Ojukokoro

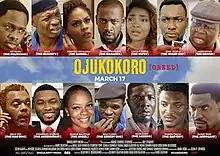

Ojukokoro: Greed, also known simply as Ojukokoro, is a 2016 Nigerian crime-heist comedy film starring an ensemble cast, which consists of Wale Ojo, Tope Tedela, Charles Etubiebi, Seun Ajayi, Shawn Faqua, Ali Nuhu, Somkele Iyamah, Emmanuel Ikubese and Afeez Oyetoro. It was written and directed by Dare Olaitan and produced by Olufemi D. Ogunsanwo.